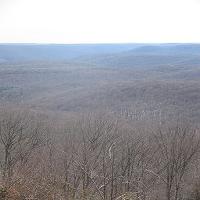
Weather: cloudy or overcast